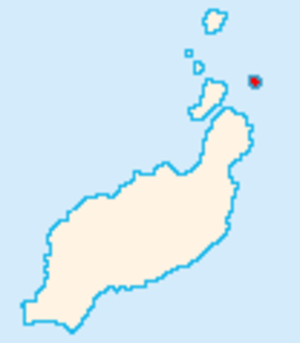
Roque del Este est une île secondaire des îles Canaries, faisant partie de l'archipel de Chinijo et rattachée à la commune de Teguise. Elle se trouve à 12 km au nord-est de Lanzarote.